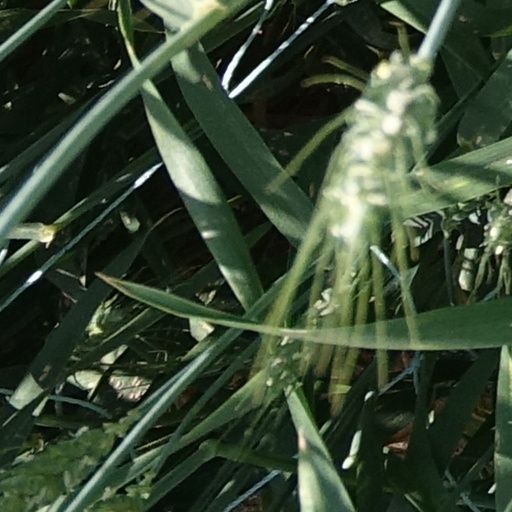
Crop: wheat